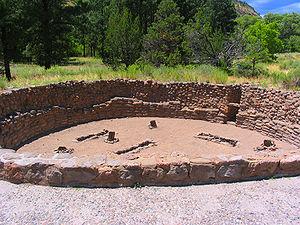
Les Anasazis sont des Amérindiens du sud-ouest de l’Amérique du Nord qui étaient répartis en plusieurs groupes dans les États actuels du Colorado, de l’Utah, de l’Arizona et du Nouveau-Mexique. Leur civilisation, similaire à certaines autres cultures d'Oasisamérique comme les Hohokams et les Mogollon, a laissé de nombreux vestiges monumentaux et culturels sur plusieurs sites, dont deux sont classés sur la liste du patrimoine mondial établie par l'UNESCO. Ces vestiges témoignent d'une maîtrise de techniques de céramique, de tissage, d'irrigation, d'observations astronomiques et d'un système d'expression pictural. Actuellement, les descendants des Anasazis, les Zuñis et les Hopis de l’Arizona et du Nouveau-Mexique, perpétuent certaines de leurs traditions.